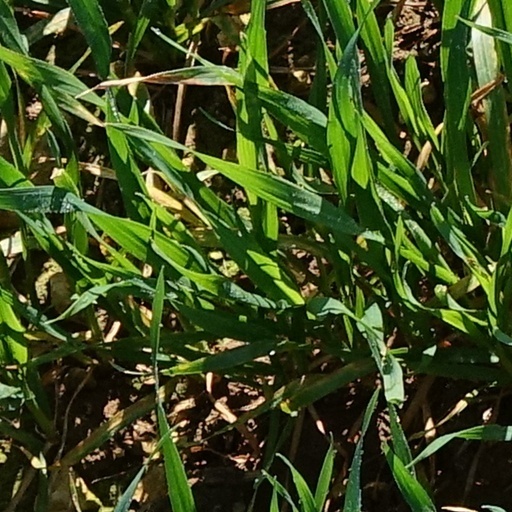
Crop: wheat